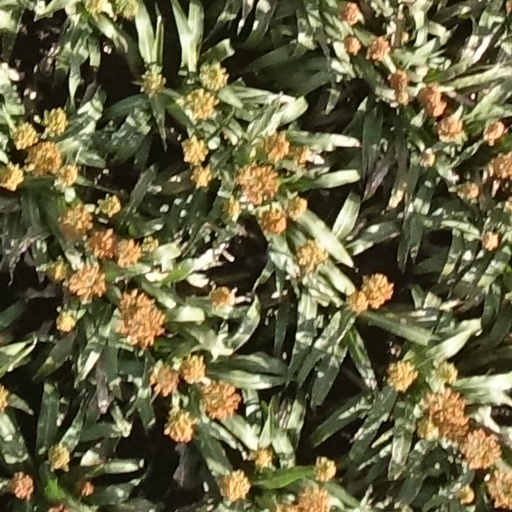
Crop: sorghum